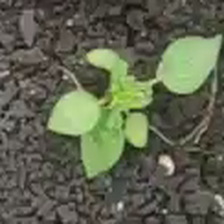
Weed species: Kena_(Commplina_benghalensio)